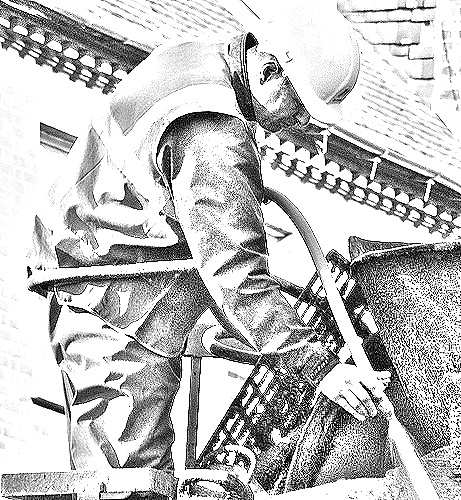
Portrait style: Sketch Portrait